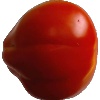
Label: Tomato 1